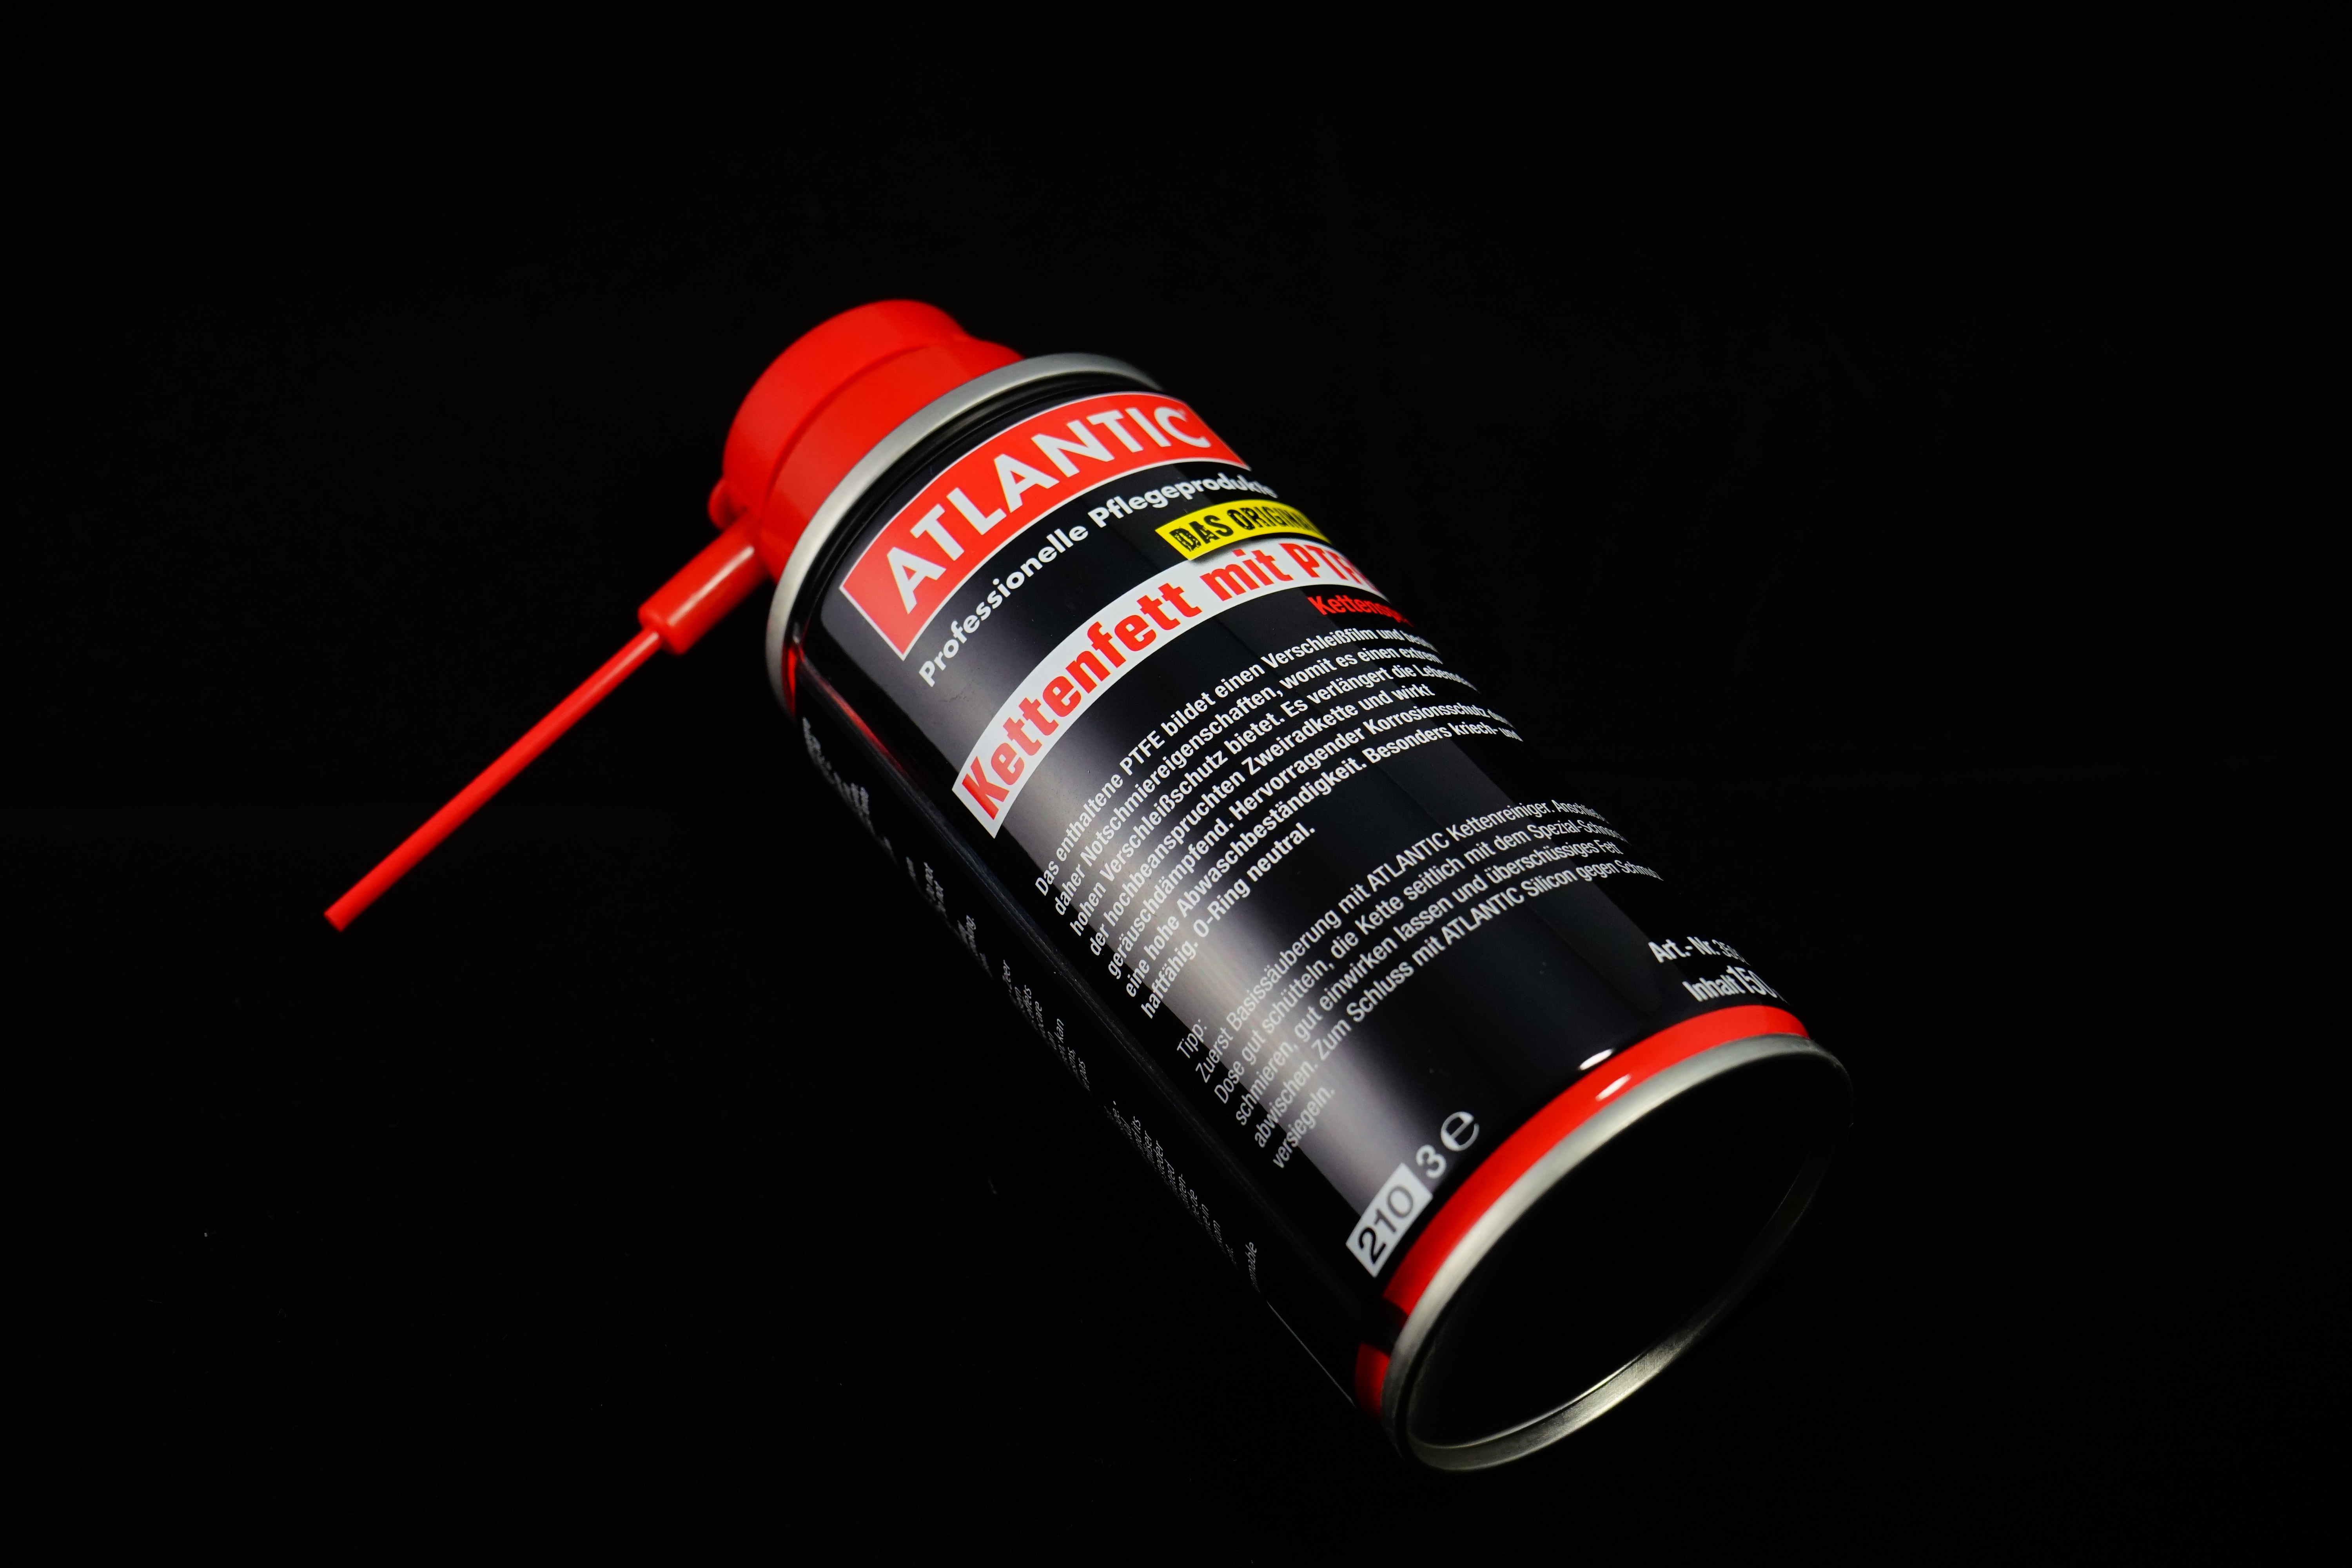
red, box, brand, product, fat, container, oil, grease, oils, spray can, lubrication, chain oil